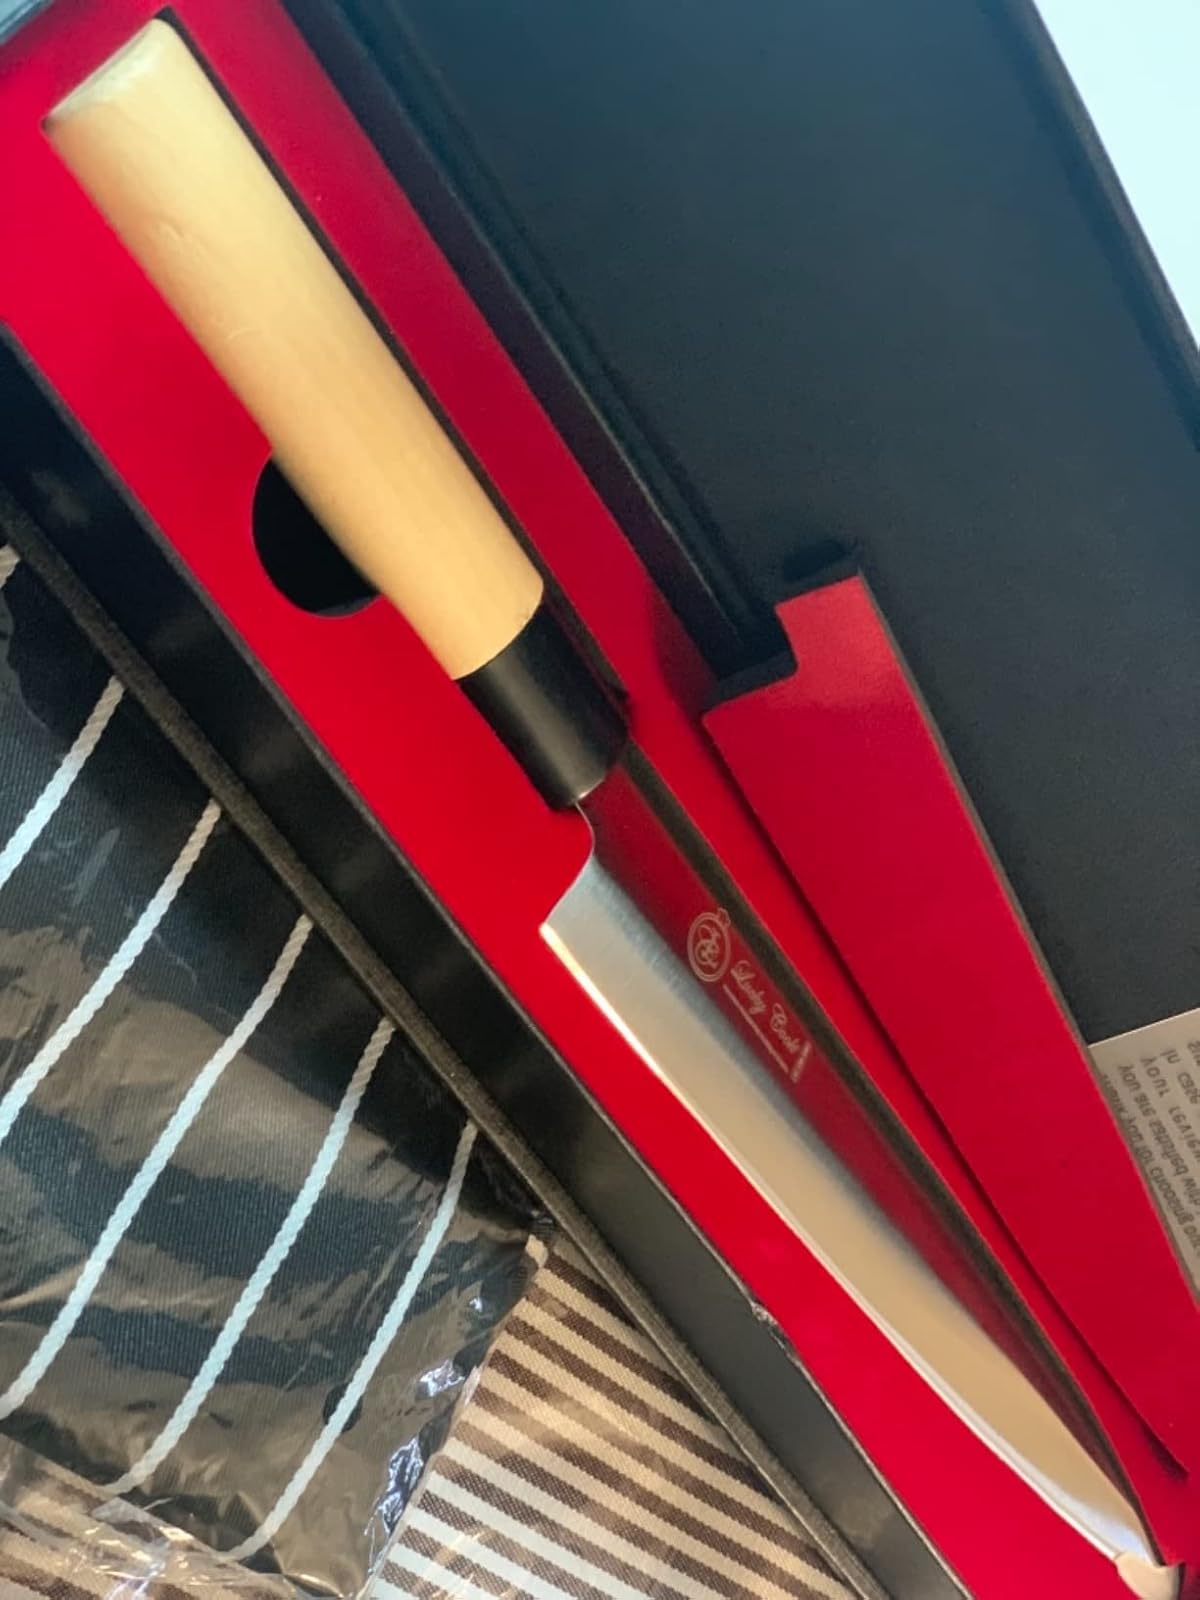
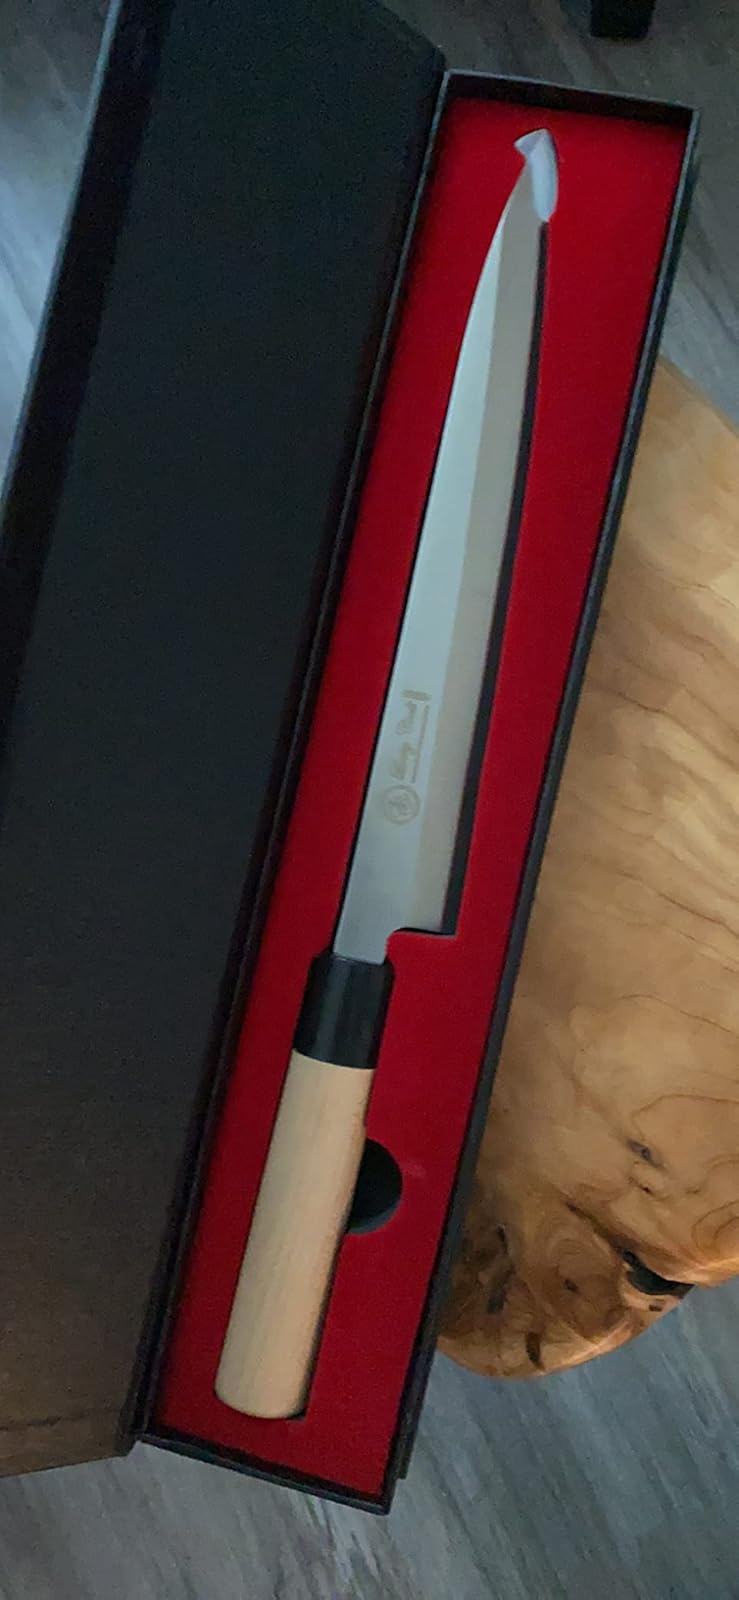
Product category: items_knife
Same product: yes